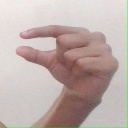
अक्षर: ग